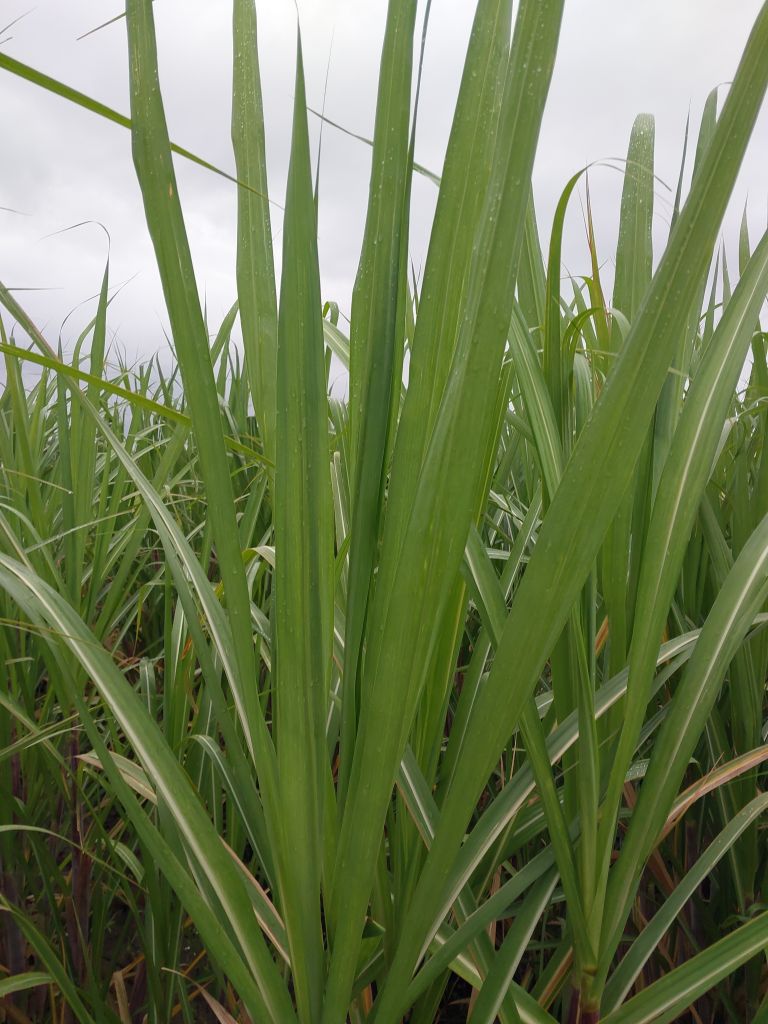
Label: Healthy